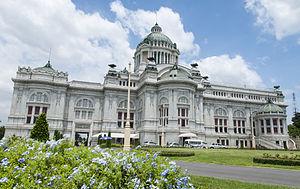
Le domaine royal de Dusit est un domaine royal du XXᵉ siècle, constitué de nombreux palais et lieux de pouvoir thaïlandais / cité administrative de la monarchie constitutionnelle, sur un domaine de 6 hectares, du quartier de Dusit, à Bangkok en Thaïlande. Le défunt roi de Thaïlande Rama IX y résidait officiellement, dans le palais Chitralada.